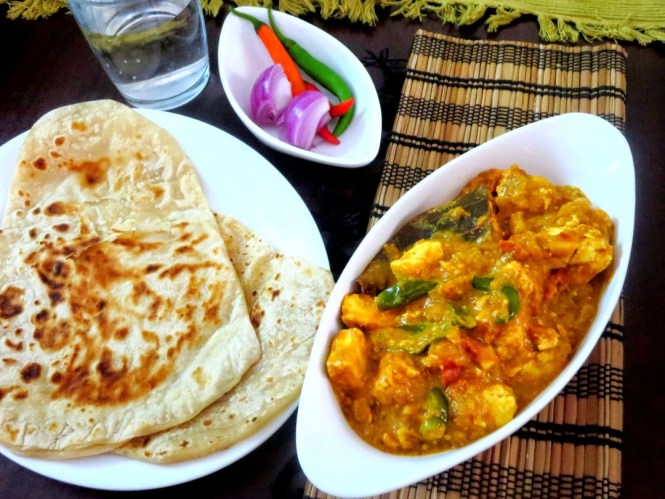
Dish: kadai_paneer